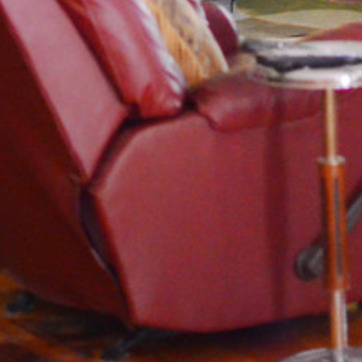
Material: leather